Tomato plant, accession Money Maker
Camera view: vertical (180 deg); turntable rotation: 0 degrees
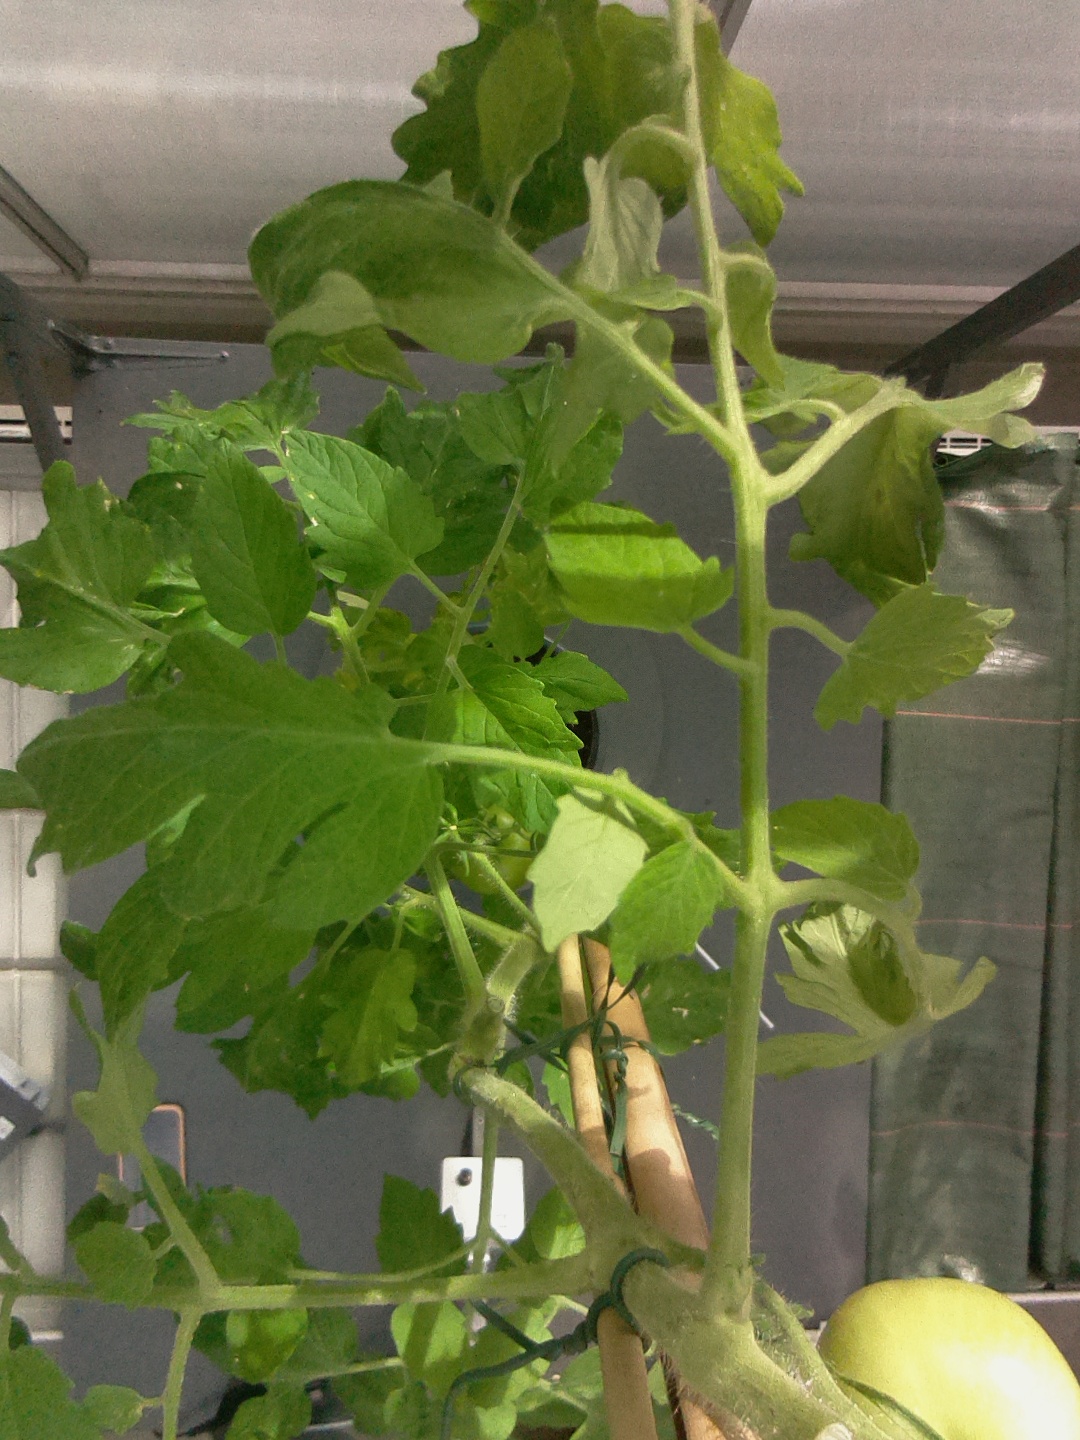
BBCH growth stage 72: 20%-30% of final fruit size